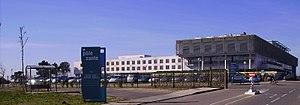
Pôle Santé Carpentras
L'hôtel-Dieu de Carpentras, construit au milieu du XVIIIᵉ siècle, était l'un des hôpitaux de la capitale du Comtat Venaissin. S'il ne fut pas le premier de Carpentras, il fut le plus imposant. Succédant à cinq autres établissements hospitaliers dont les durées de fonctionnement se chevauchèrent souvent, il fut commandité par Joseph-Dominique d'Inguimbert, dit dom Malachie, évêque de Carpentras, et le rôle qui fut le sien pendant deux siècles n'est pas indépendant de l'histoire de ses prédécesseurs. Il en est à la fois le successeur et l'aboutissement. Sa construction commença en 1750, et il fut desservi, selon la volonté de l'évêque, par des sœurs hospitalières à partir de 1764.
Le Centre hospitalier de Carpentras fait partie du premier pôle santé public-privé ouvert en France en 2002 et initié par le Centre Hospitalier, la Clinique Saint-Gerard et la Polyclinique Saint-Andre.
Carpentras est une commune française, située dans le département de Vaucluse, dont elle est une sous-préfecture, en région Provence-Alpes-Côte d'Azur.